Mulpani International Cricket Ground

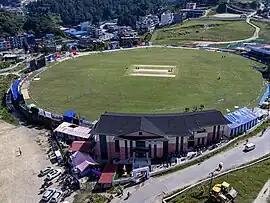
Upper Mulpani Cricket Ground during 2023 Nepal T20I Tri-Nation Series

The Mulpani International Cricket Ground, Commonly known as Upper Mulpani Cricket Ground or simply Mulpani Ground is a cricket ground in Mulpani, Kathmandu, Nepal.